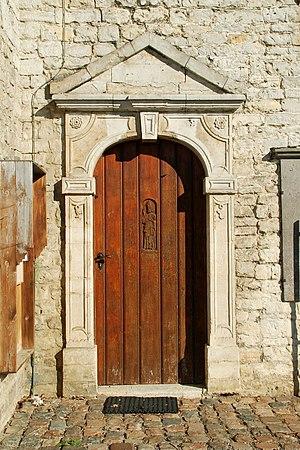
Belgique - Brabant wallon - Jodoigne - Saint-Remy-Geest - Église Saint-Remy
L'église Saint-Remy est une église de style classique située à Saint-Remy-Geest, village de la commune belge de Jodoigne, en province du Brabant wallon.